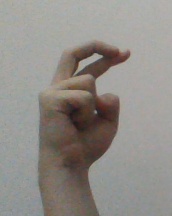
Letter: zay